Old Mineral House

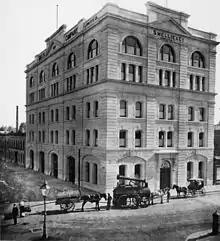
Smellie & Co. Warehouse, corner of Edward and Alice Street, Brisbane, circa 1920

This warehouse was constructed for the firm of Smellie & Co in 1888 with extensions in the late 1890s.